Industry of Iran

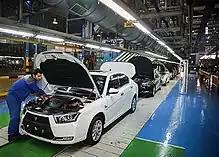
Iran Khodro is the largest car manufacturer in the Middle-East. It has established joint-ventures with foreign partners on 4 continents.

Tehran is the economic centre of Iran. About 30% of Iran's public-sector workforce and 45% of large industrial firms are located in Tehran and almost half of these workers work for the government.